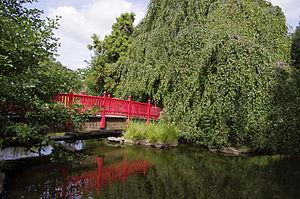
Parc Edmond de Rothschild à Boulogne-Billancourt, France - pont rouge sur l'étang avec le hêtre pleureur classé arbre remarquable
Cet article recense les sites protégés des Hauts-de-Seine, en France.